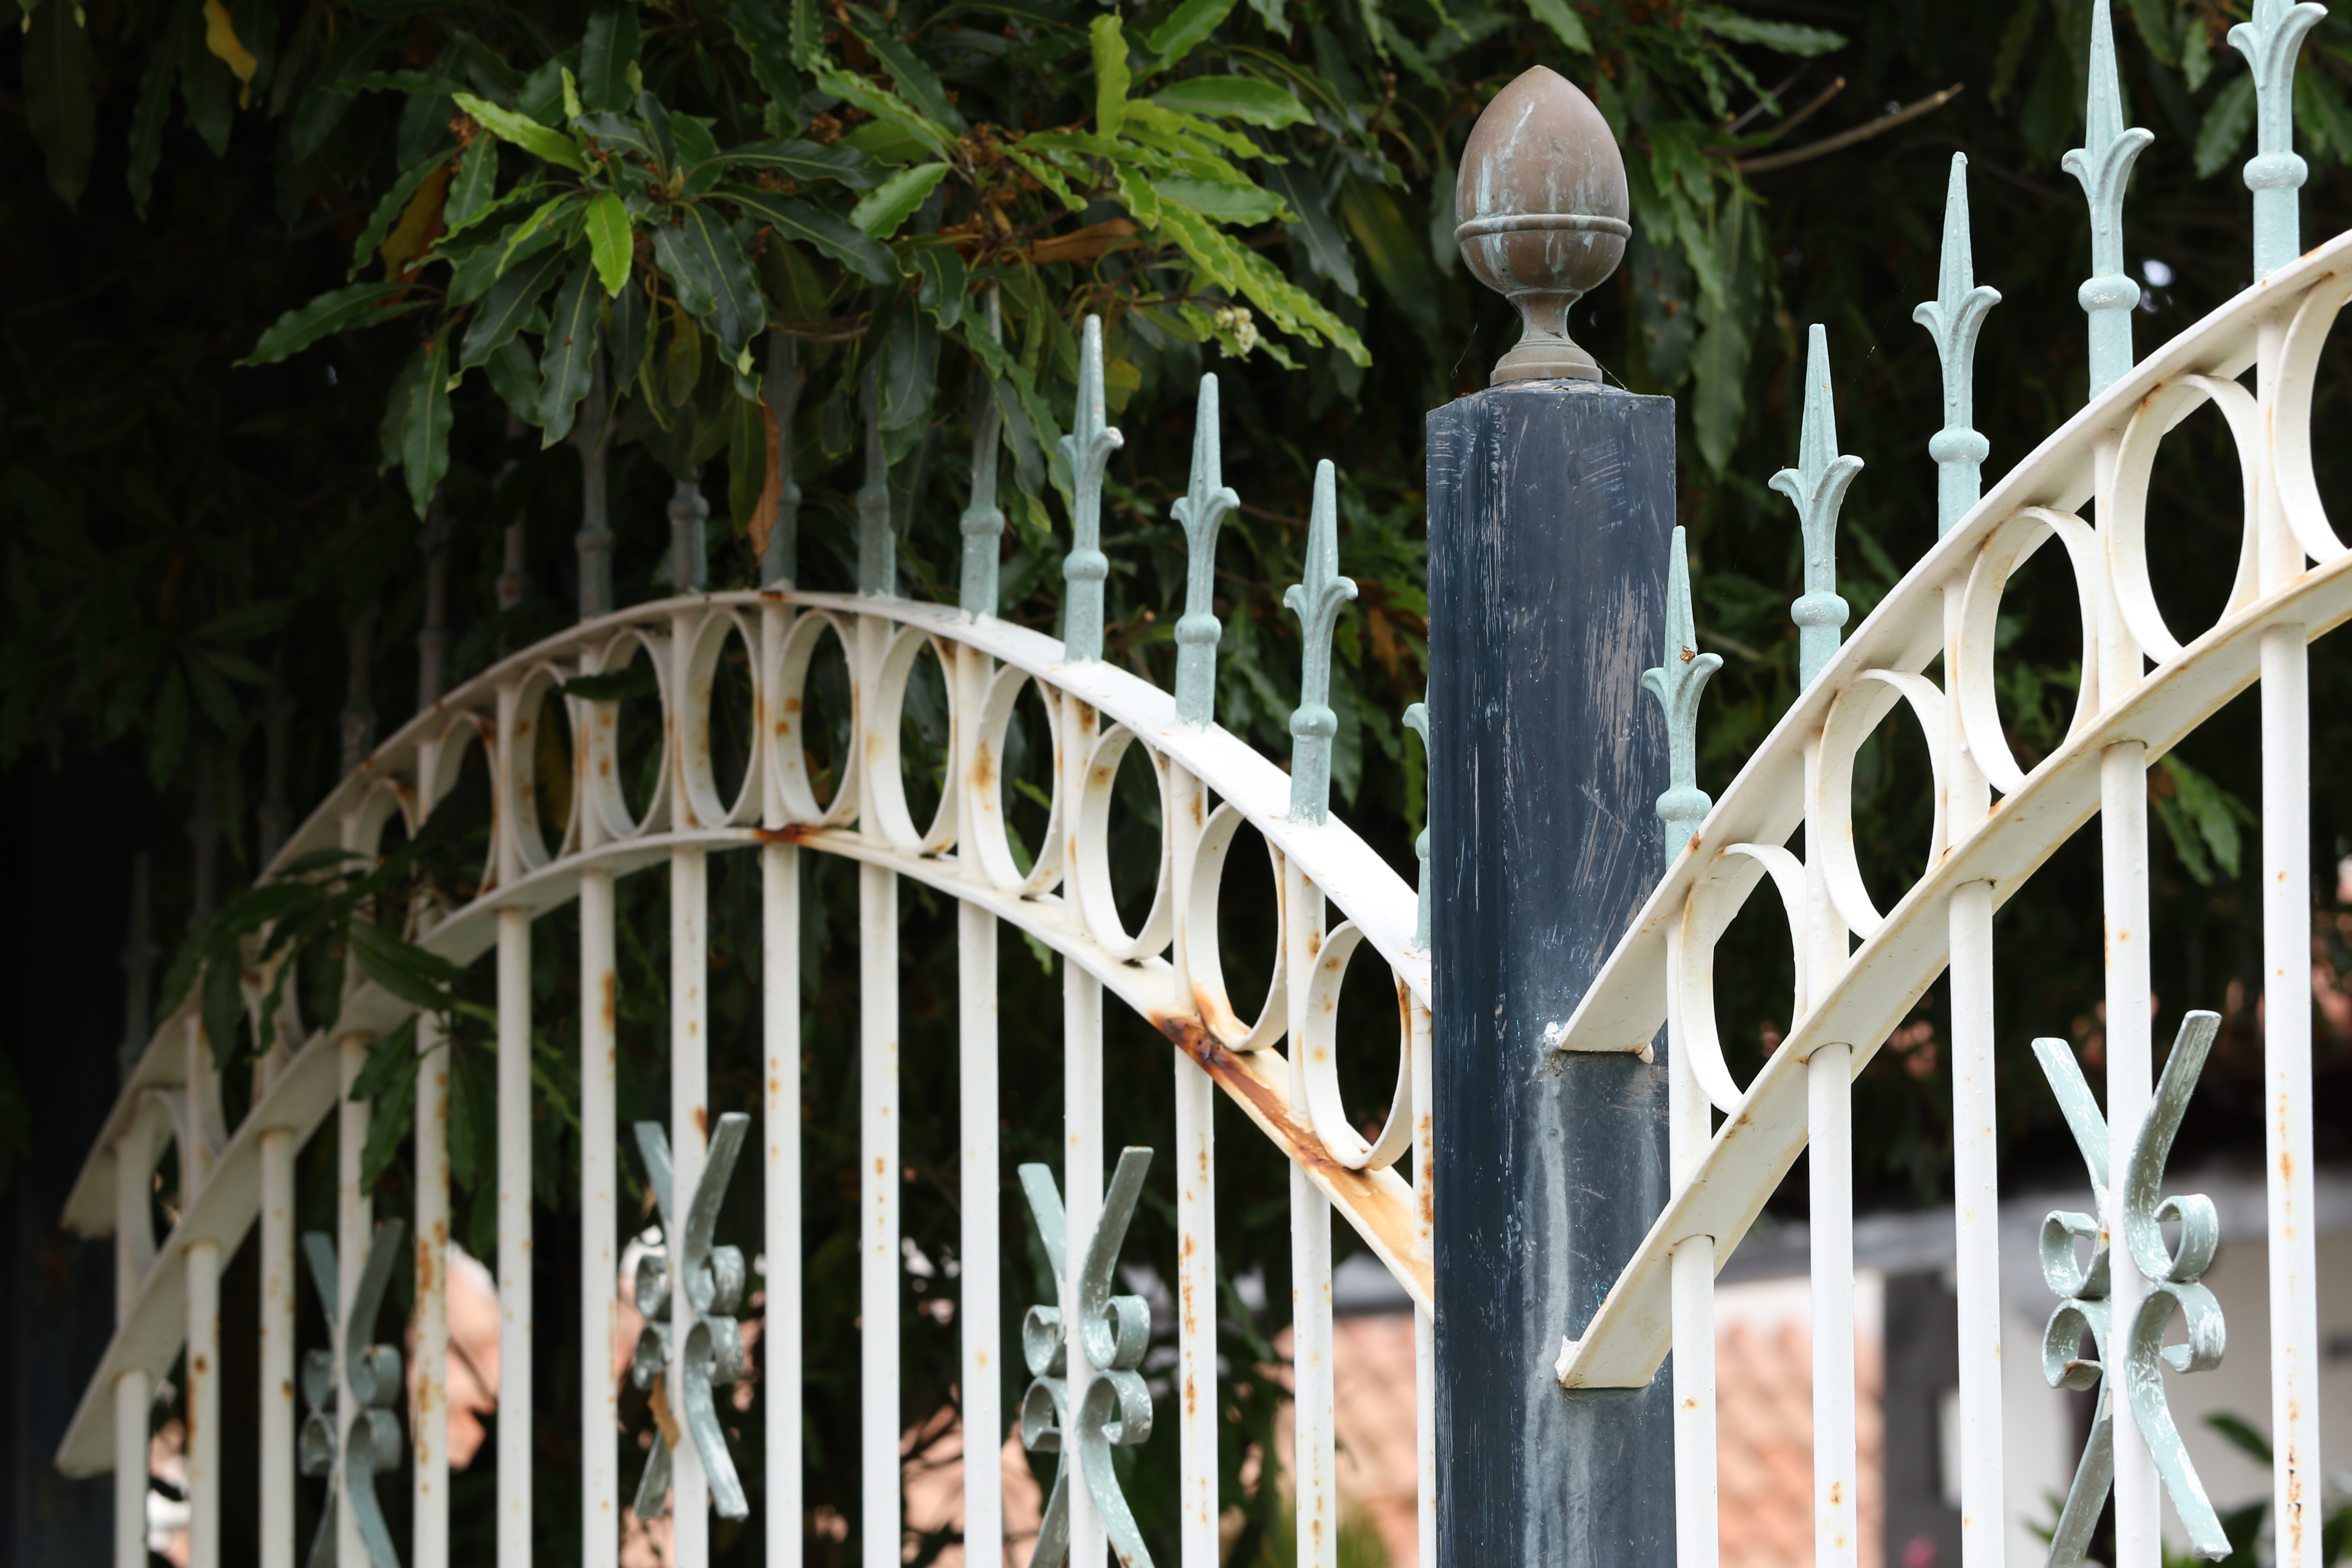
fence, view, rust, arch, metal, fencing, safety, tenerife, closed, iron, gateway, the fence, hurdle, dashing, the moat, outdoor structure